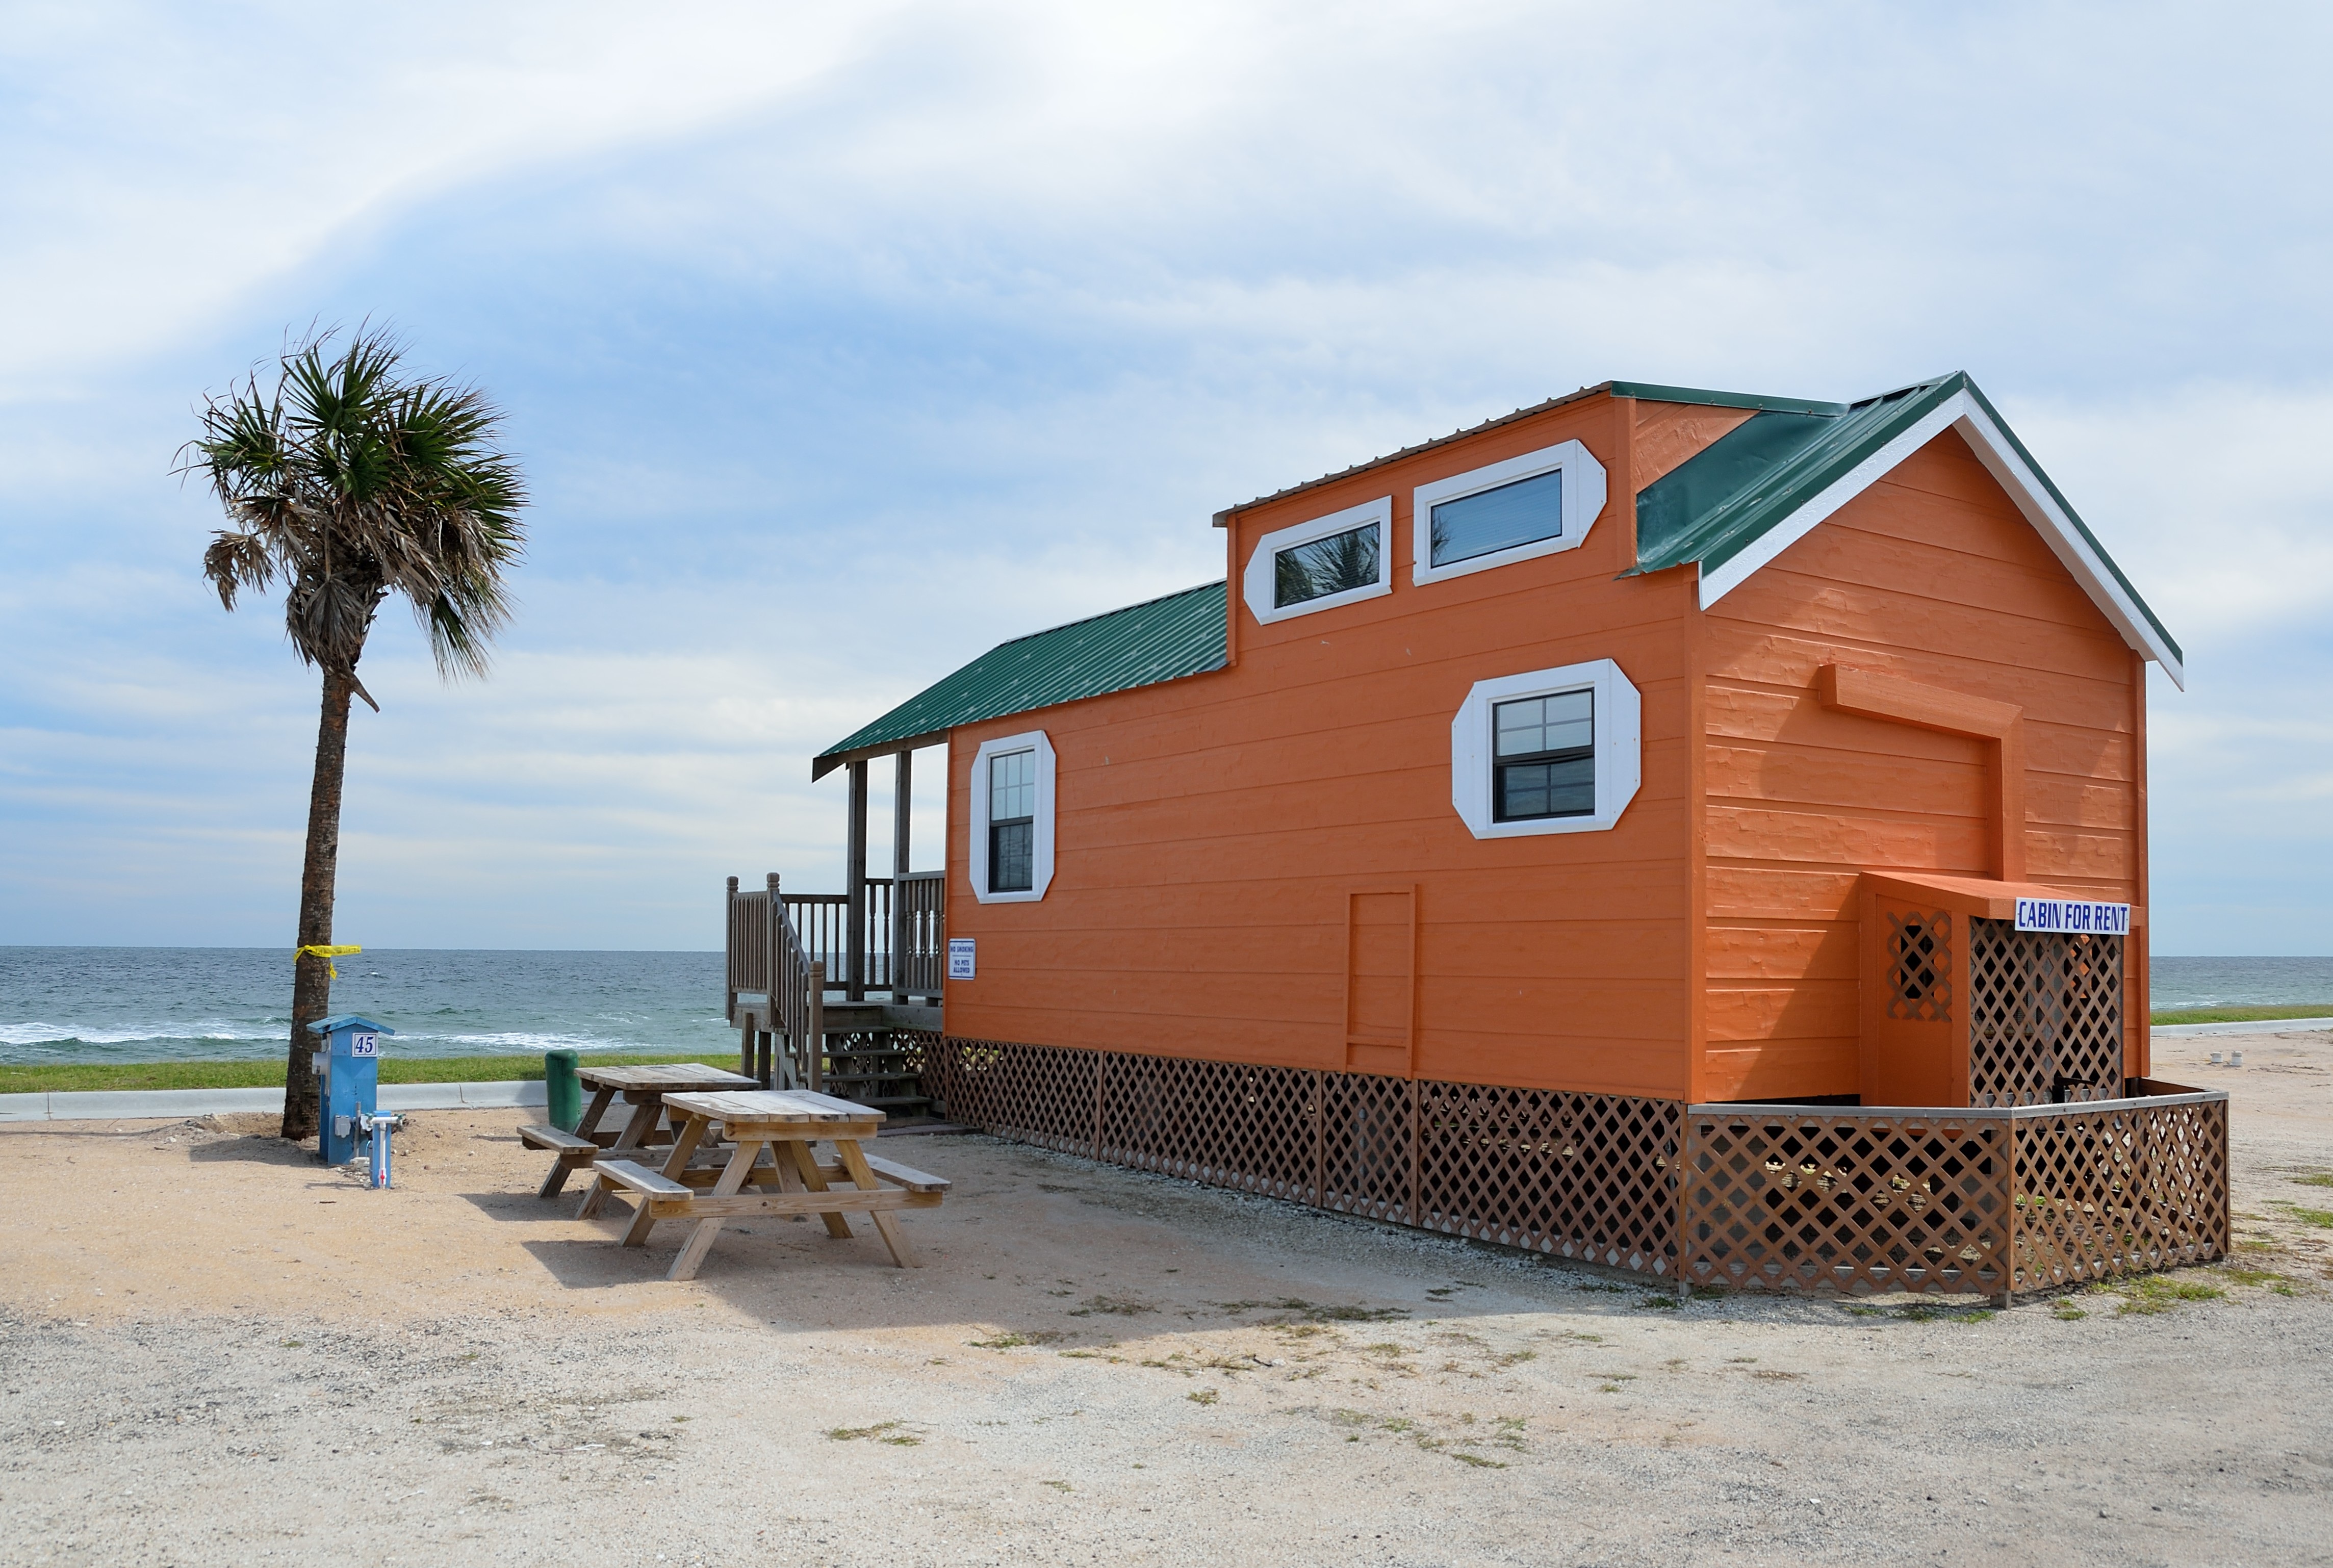
beach, landscape, ocean, architecture, sky, wood, house, home, vacation, travel, hut, cabin, cottage, property, exterior, tourism, lifestyle, leisure, outdoors, american, estate, florida, rent, real estate, renting, for rent, beach front